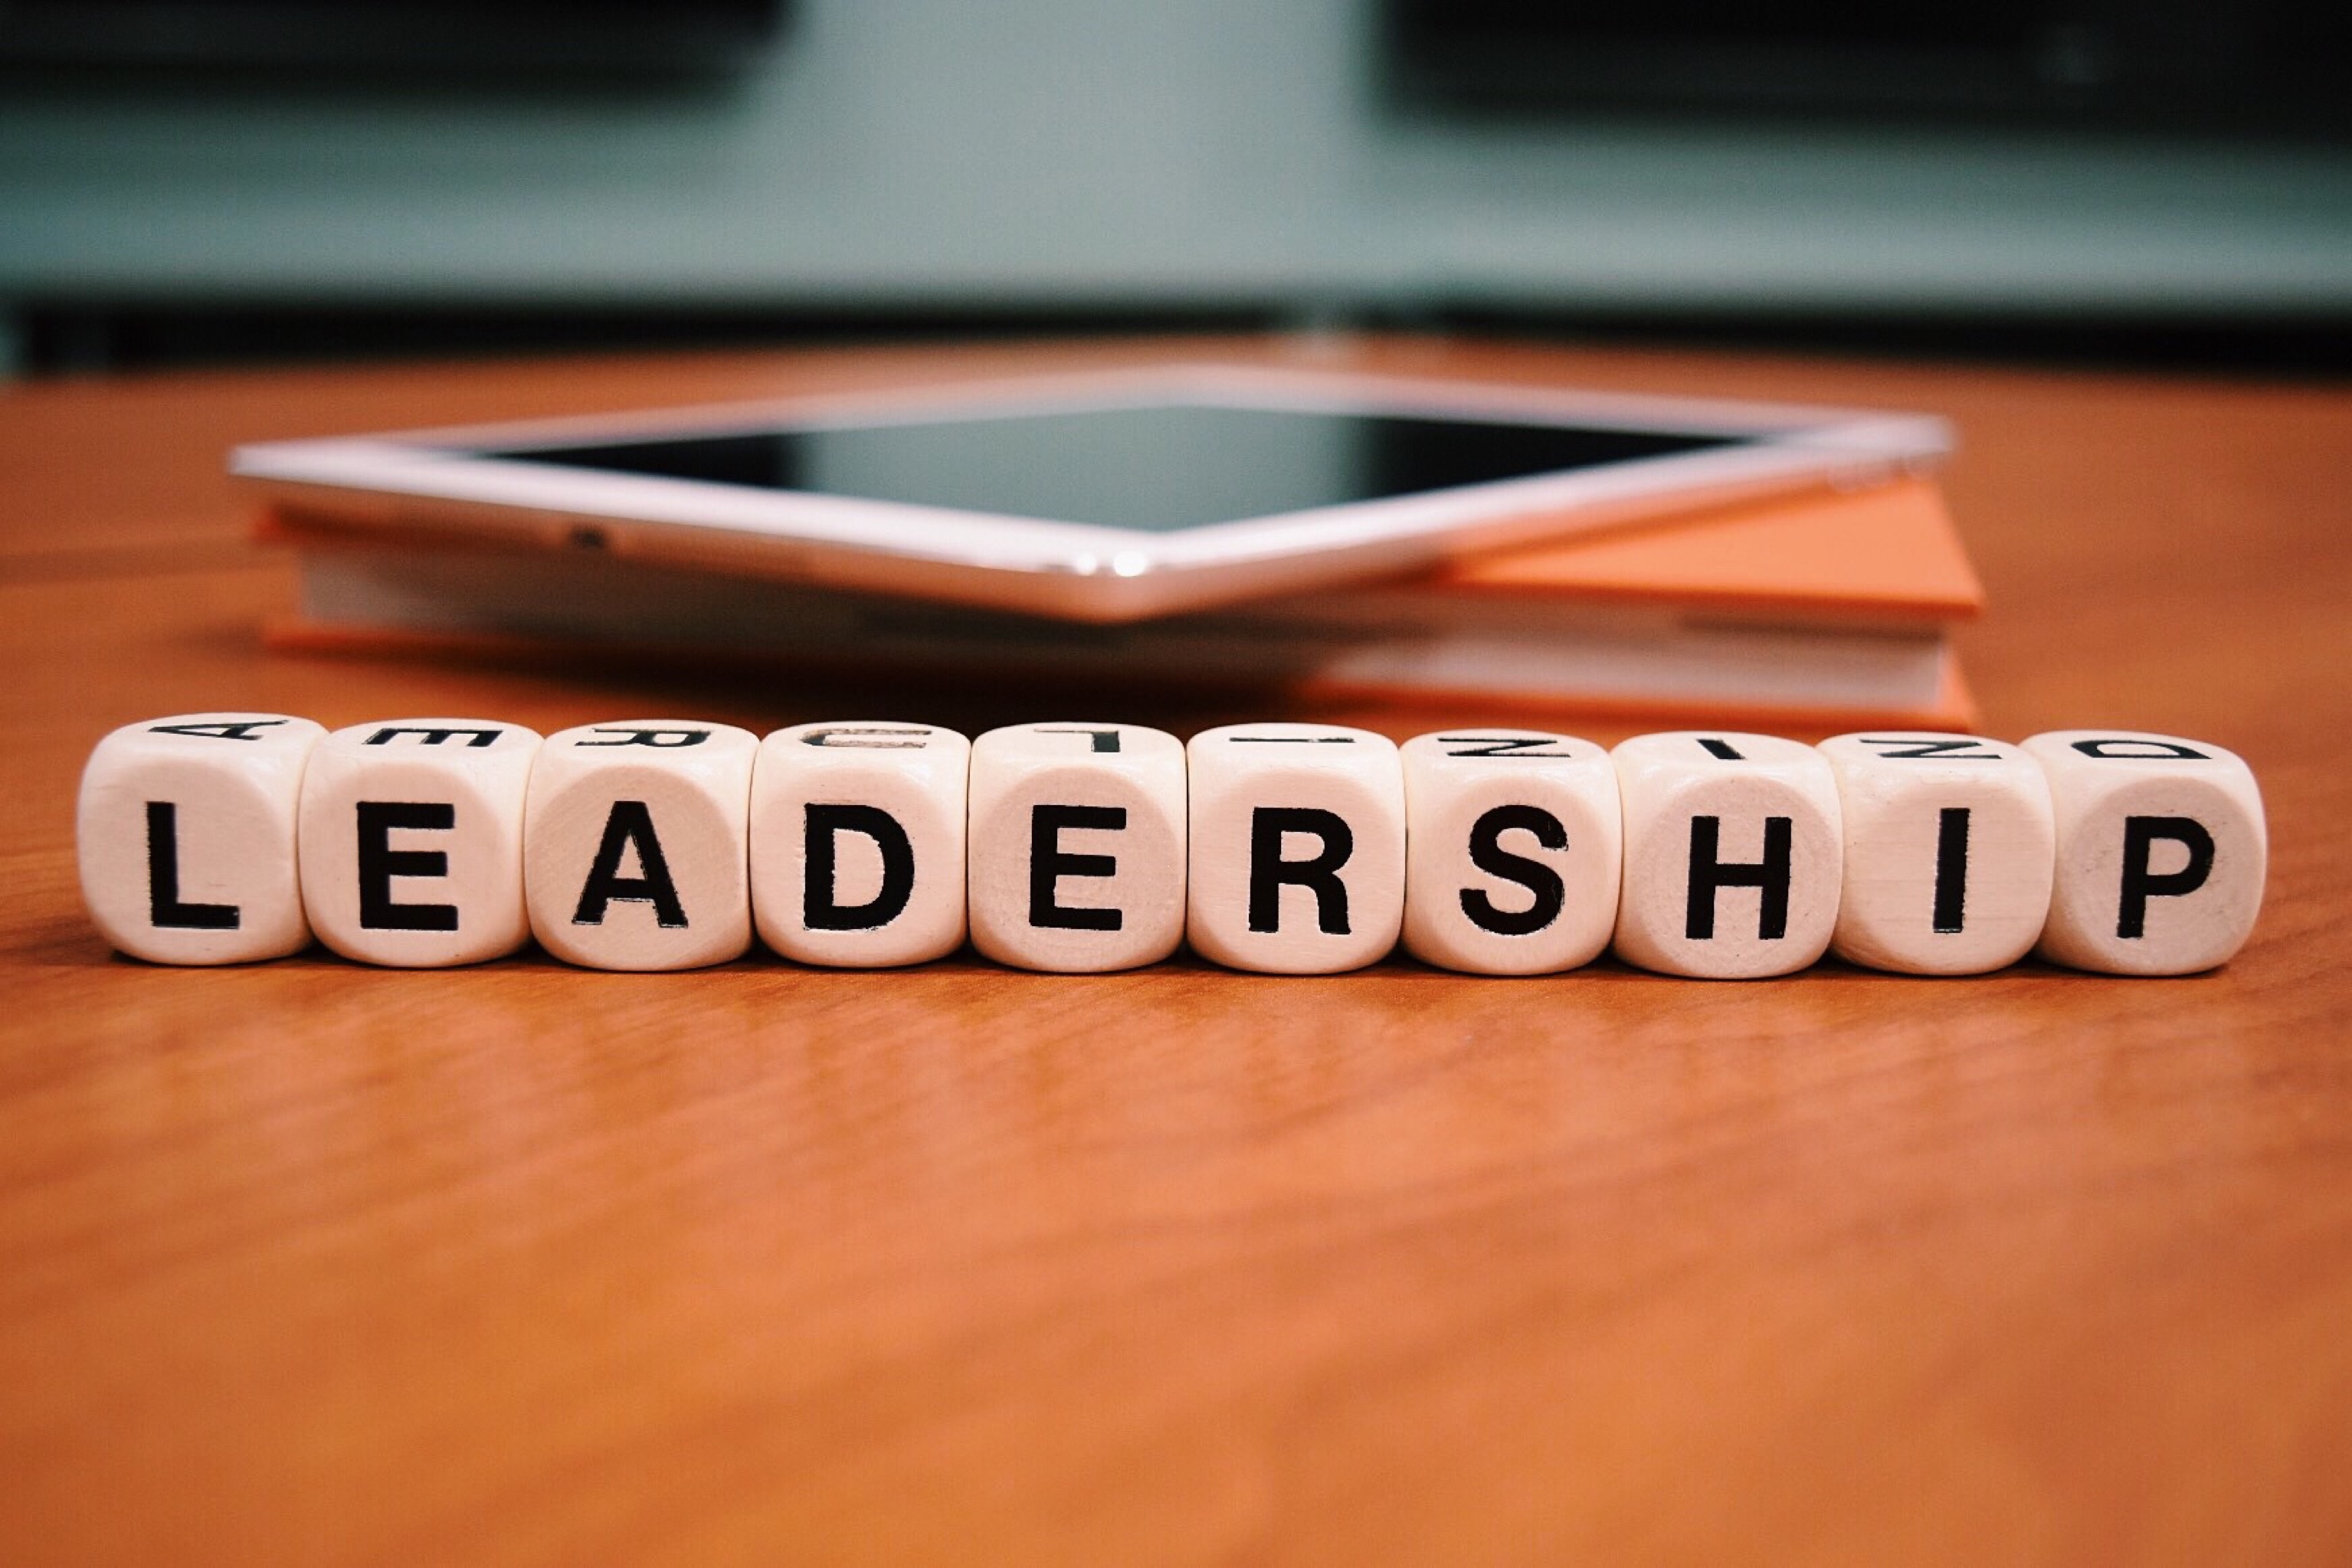
word, number, pool, business, brand, font, games, leadership, success, management, indoor games and sports